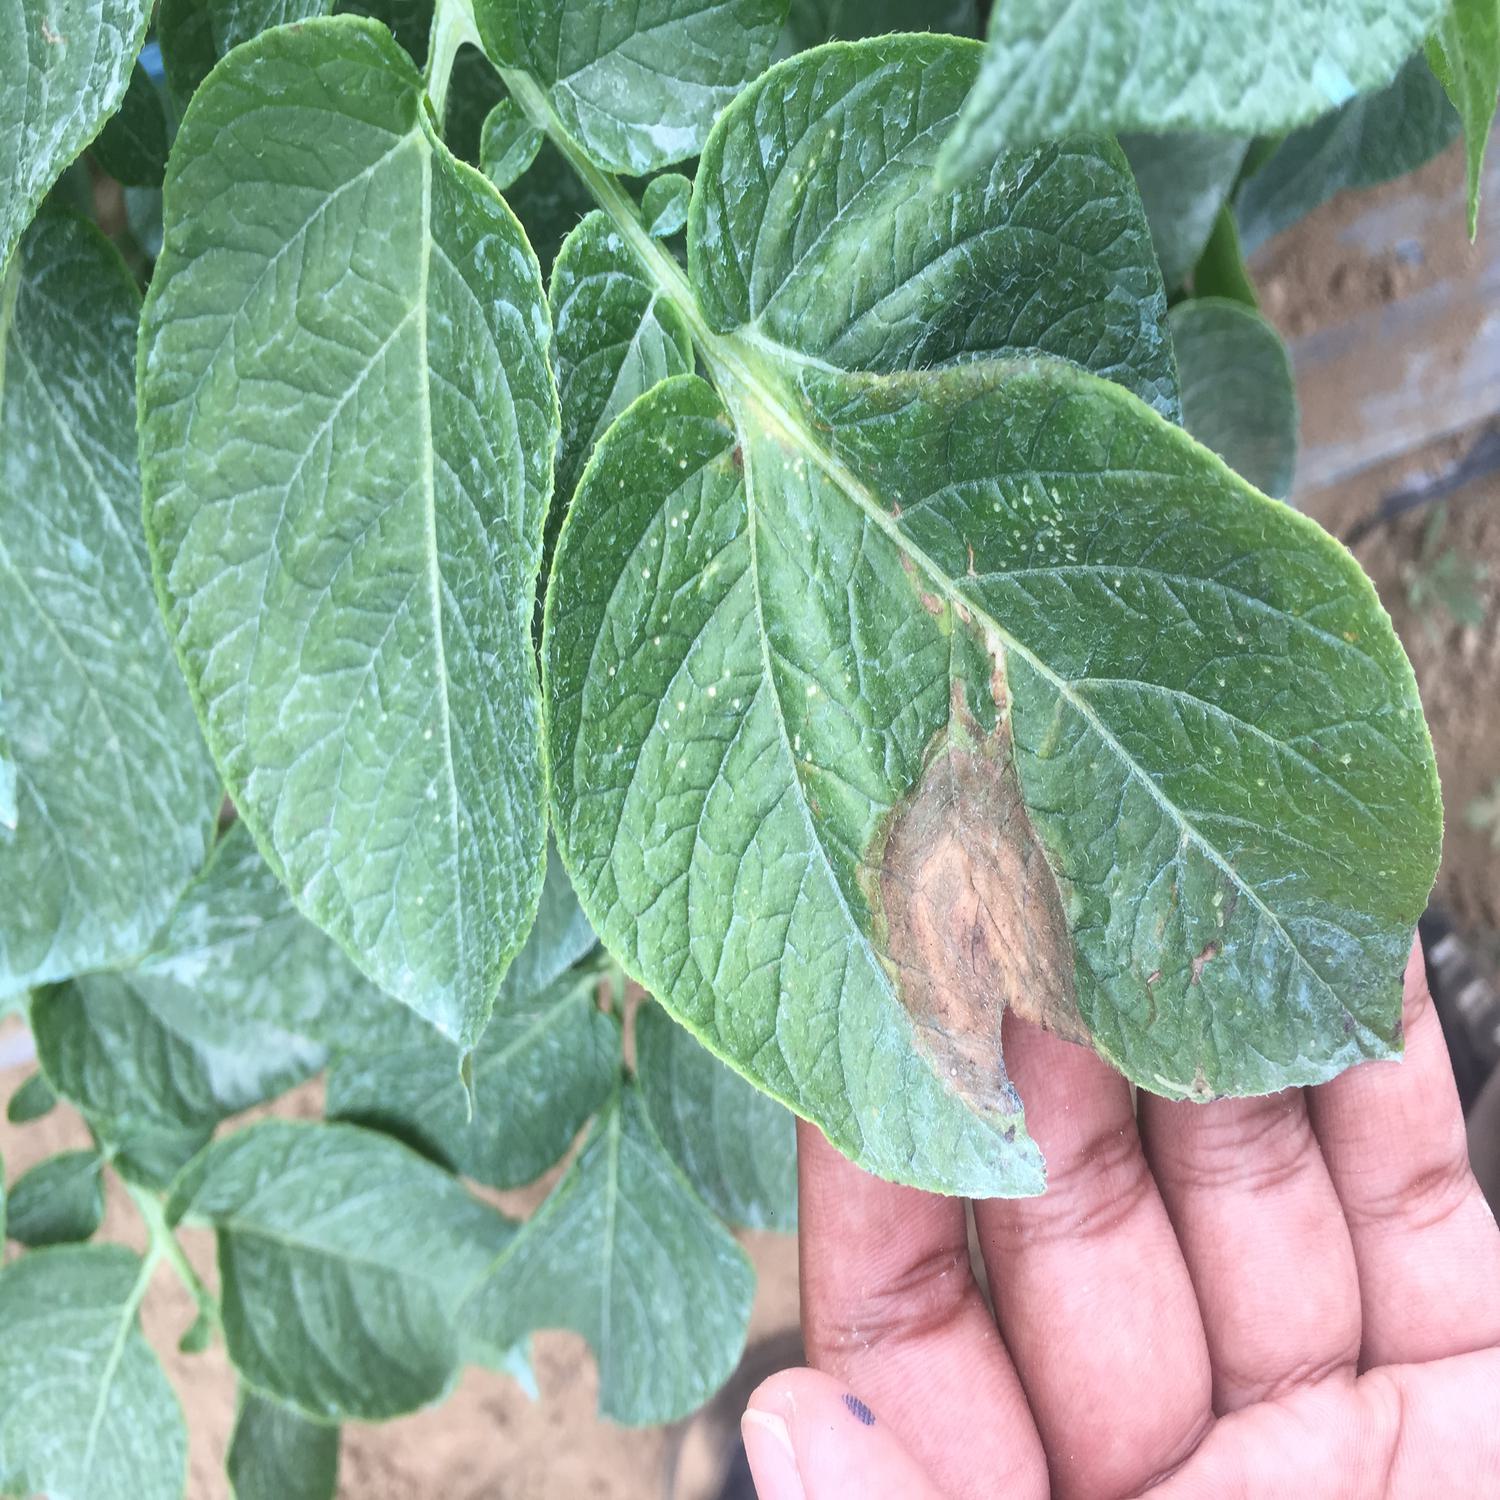
Label: Phytopthora